Andrej Plenković

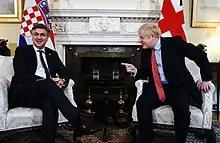
Plenković and British prime minister Boris Johnson at 10 Downing Street in London, 24 February 2020

Plenković was confirmed as the 12th prime minister of Croatia along with his cabinet of 20 ministers by a vote of 91 in favor, 45 against and 3 abstentions among 151 members of Parliament on 19 October 2016. His government received the support of MPs belonging to the HDZ-HSLS-HDS coalition, Bridge of Independent Lists, Bandić Milan 365, HSS, HDSSB, SDSS and 5 representatives of other national minorities. Plenković presented his cabinet as "the government that knows how to bring about changes", and stressed out social dialogue, economic growth stimulation, and a tax reform as the government's priorities.